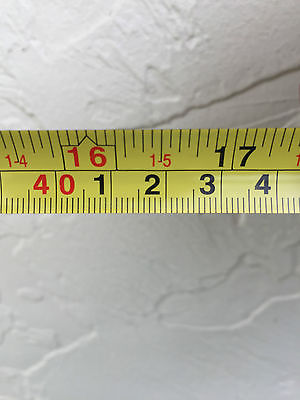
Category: bicycle